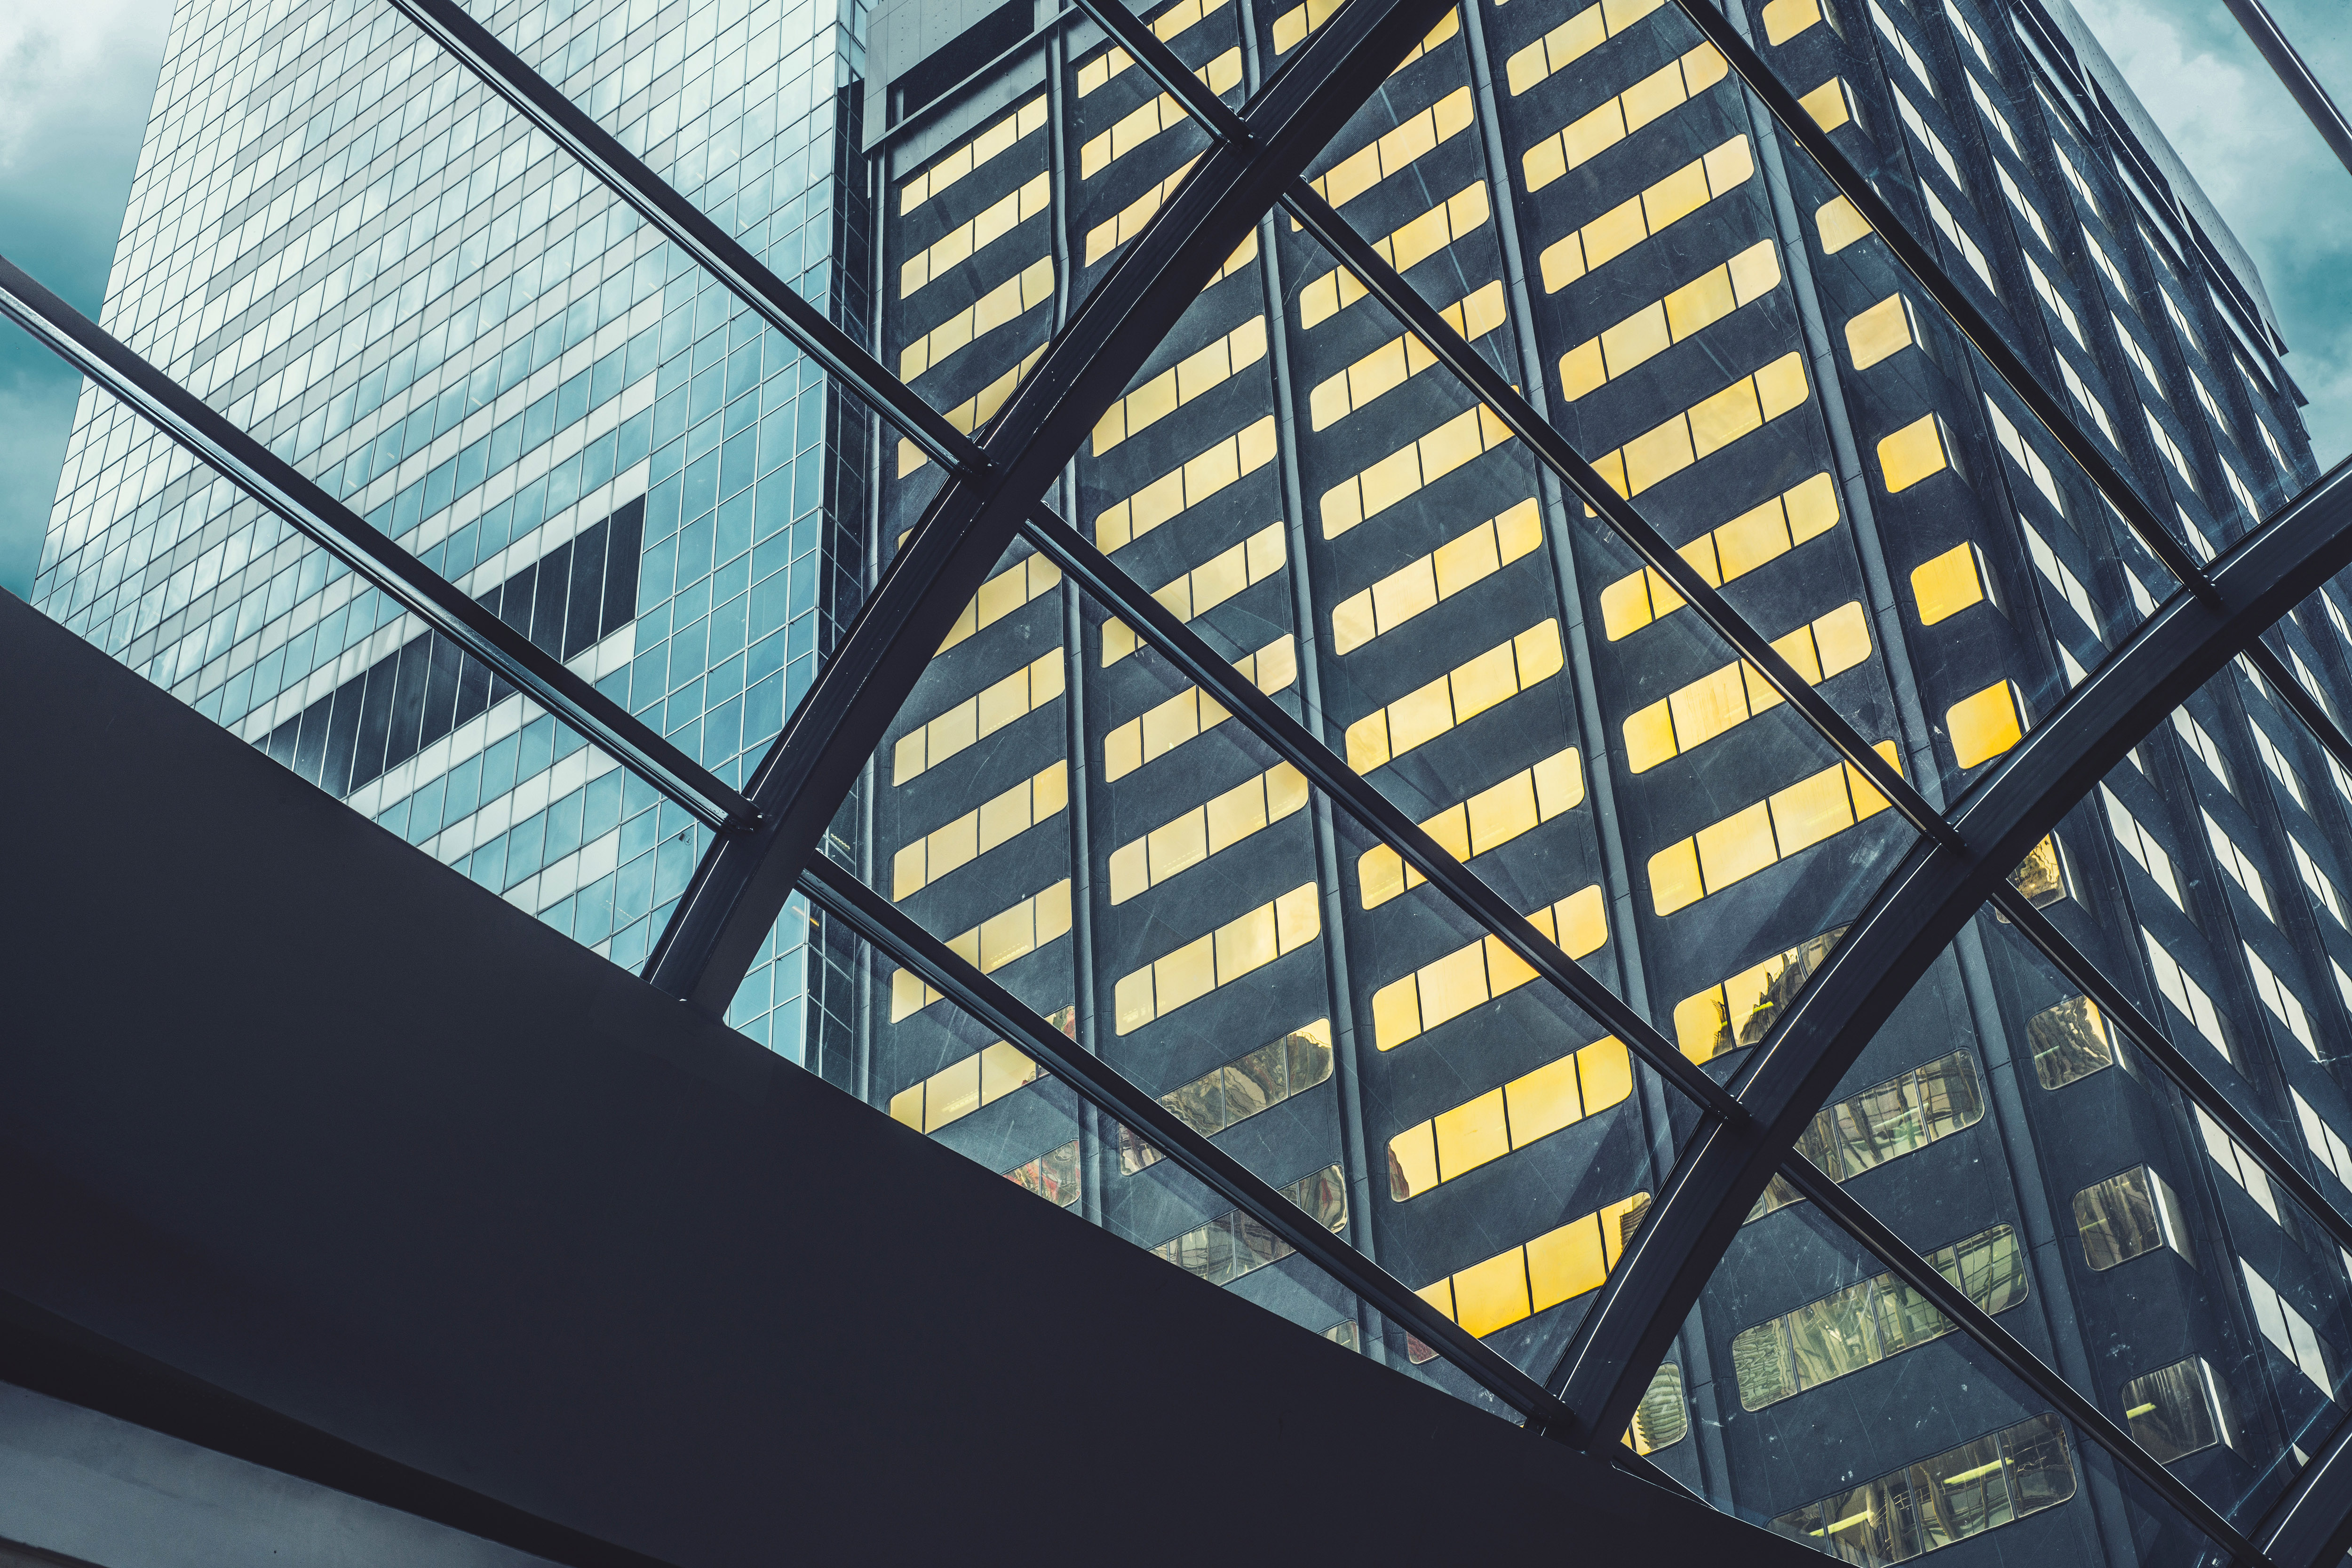
architecture, daytime, daylighting, line, metropolitan area, urban area, glass, building, commercial building, window, design, metal, facade, tower block, city, steel, skyscraper, pattern, symmetry, mixed use, headquarters, Tints and shades, ceiling, corporate headquarters, reflection